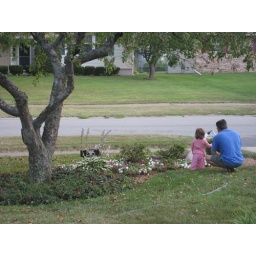
Helping Grandpa water the plants early in the am